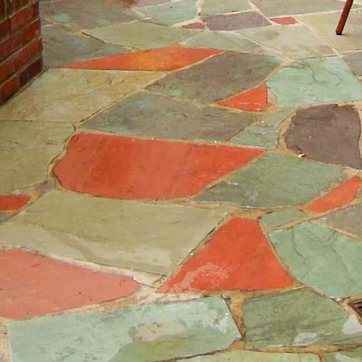
Material: stone